Quirizio di Giovanni da Murano

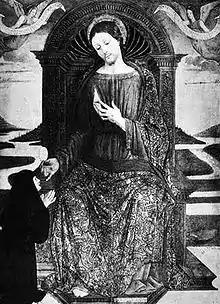
"Christ Showing His Wounds and the Host to a Clarissan Nun"

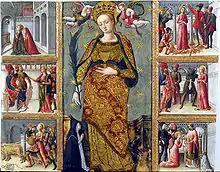
"Santa Lucia e storie della sua vita"

Some of other works attributed to him may have been done by Bartolommeo Vivarini.